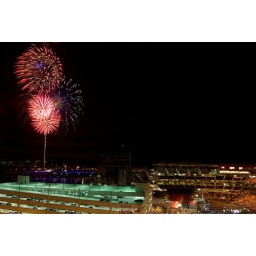
Fireworks light up the sky over the Anacostia River at Nationals Park, as seen from the 9th floor at Artomatic.